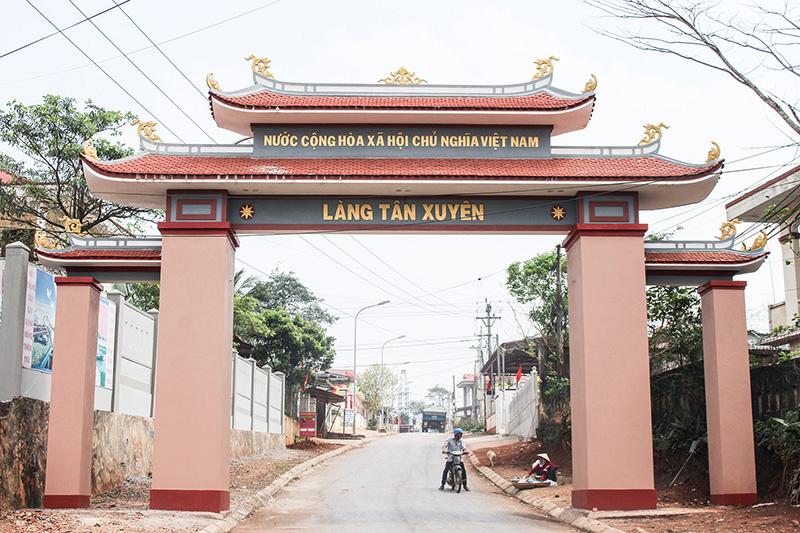
có một chiếc xe máy xuất hiện ở gần cổng làng